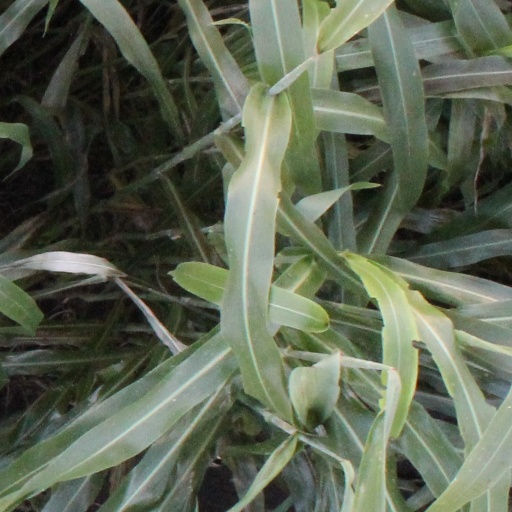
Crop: sorghum